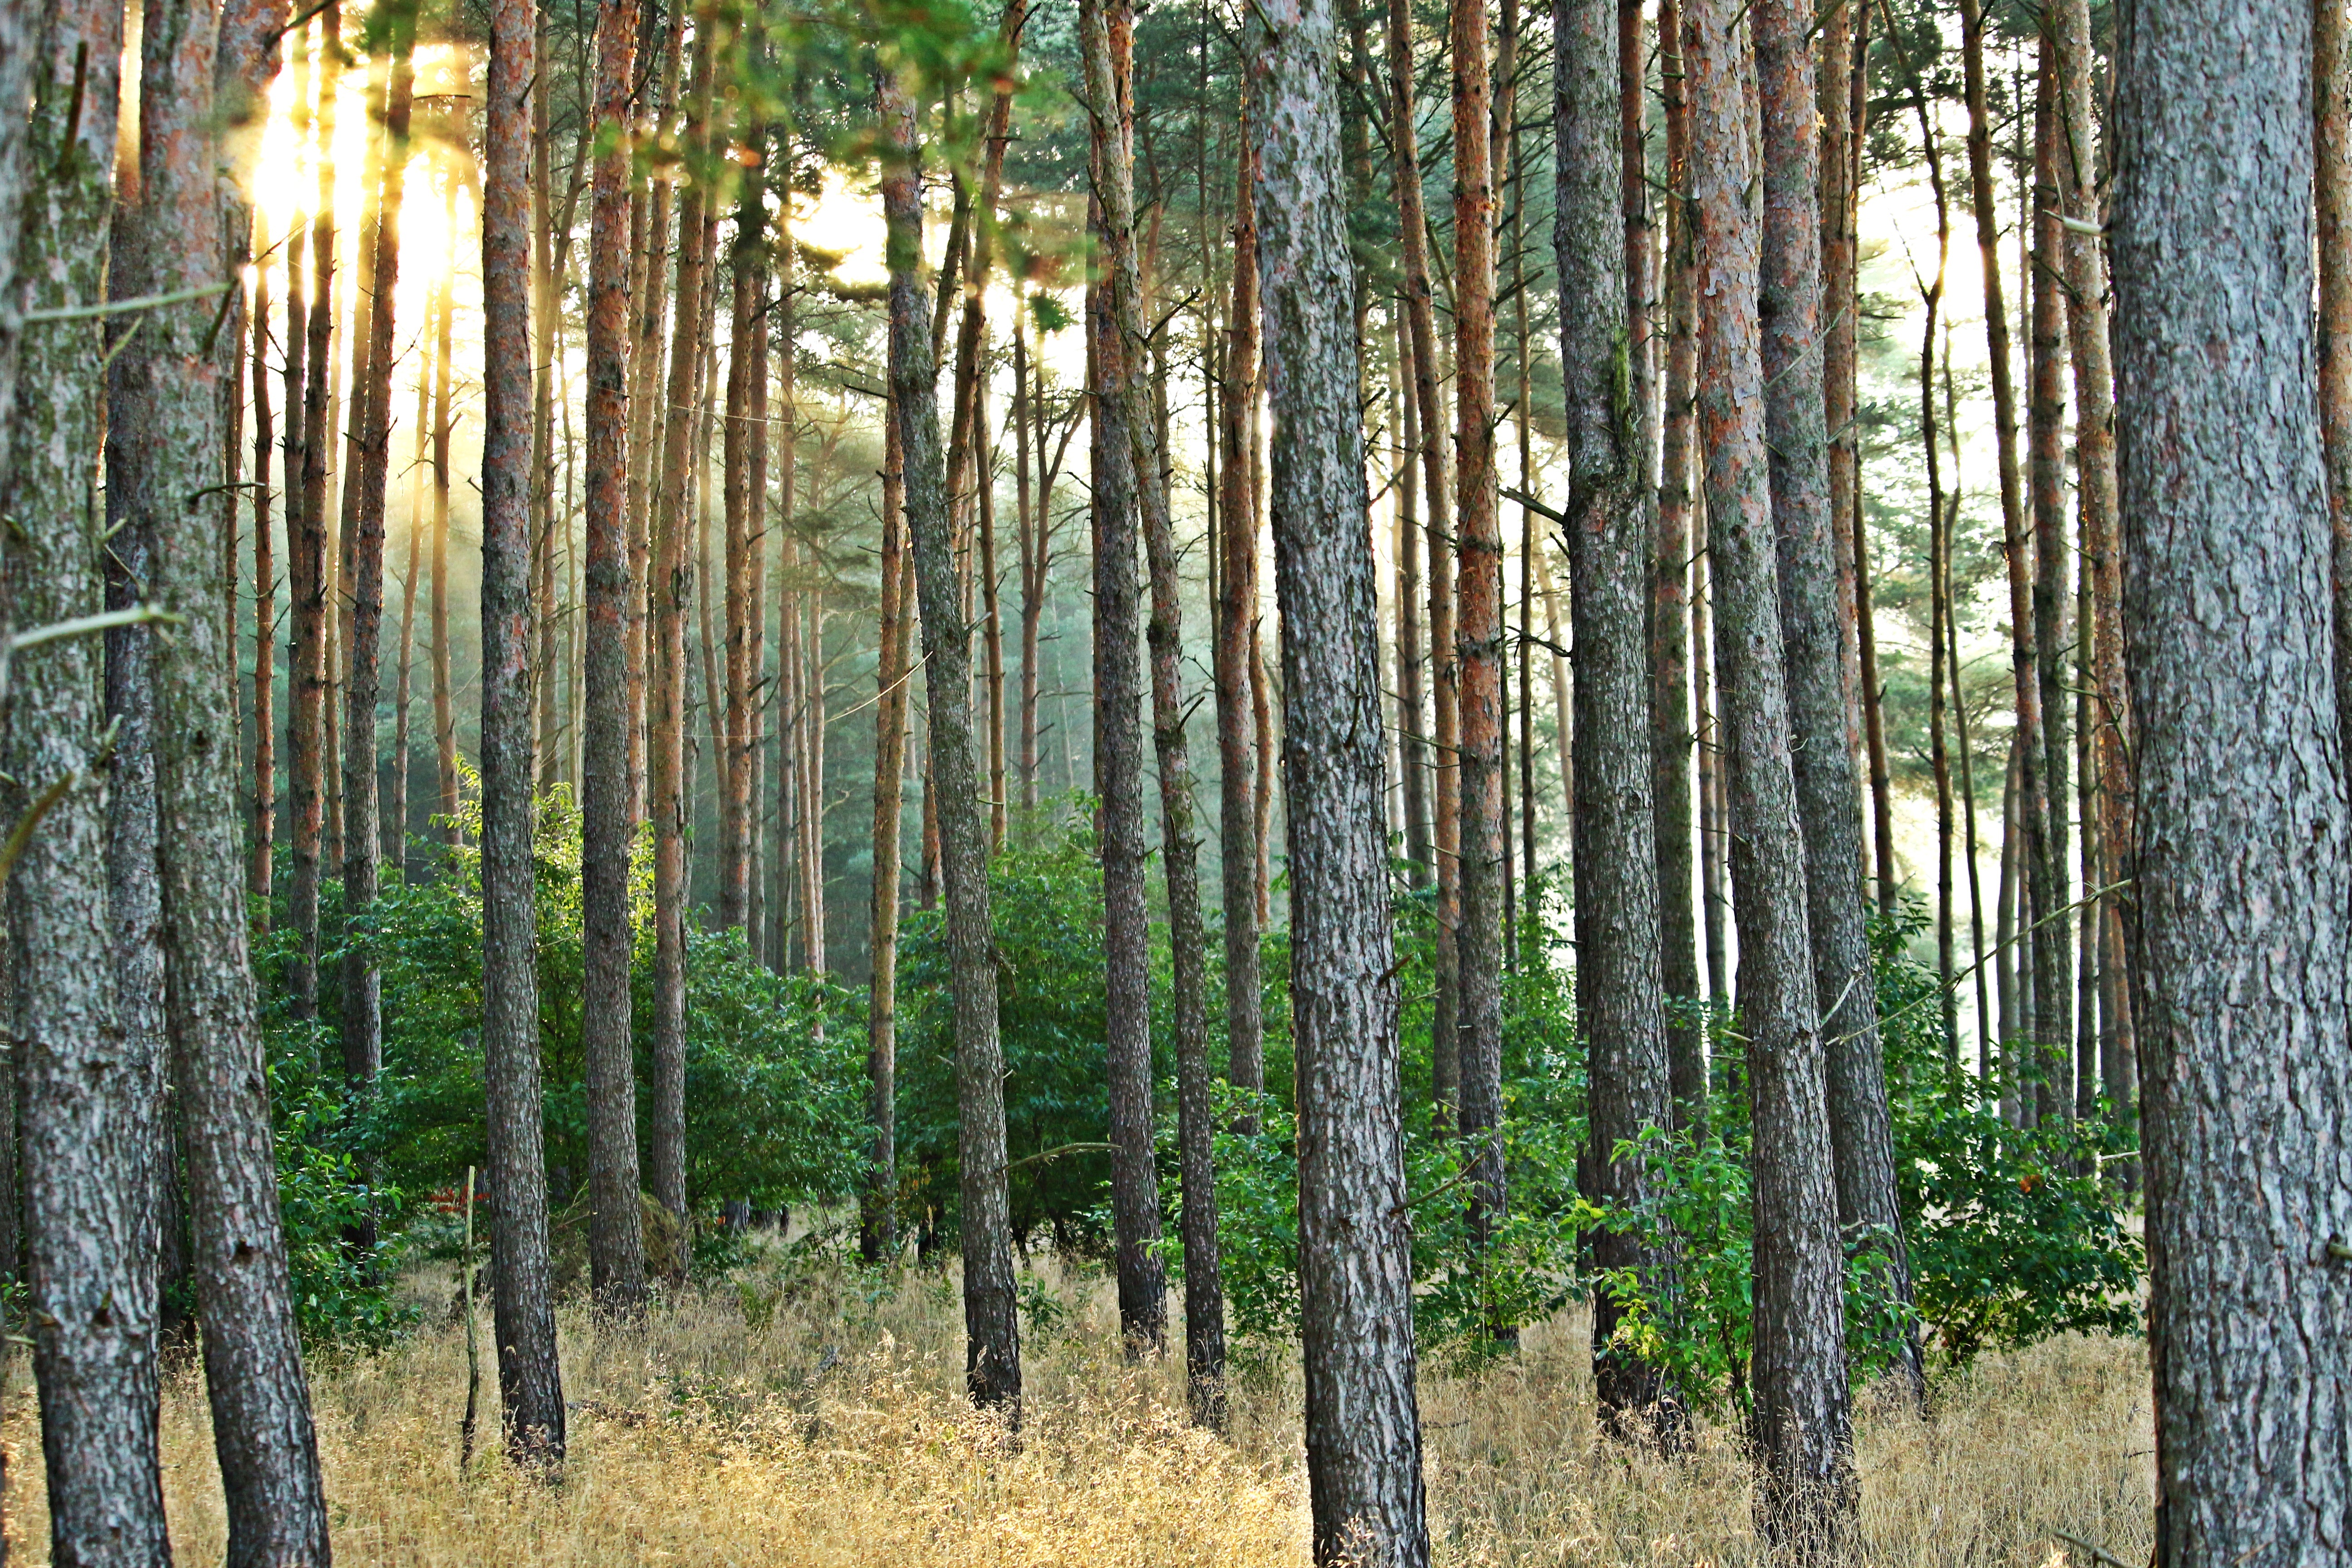
tree, nature, forest, branch, plant, wood, sun, sunlight, trunk, pine, spruce, deciduous, grove, woodland, habitat, ecosystem, sunbeam, morgenstimmung, pine forest, griese area, biome, old growth forest, natural environment, plant stem, woody plant, temperate broadleaf and mixed forest, temperate coniferous forest, land plant